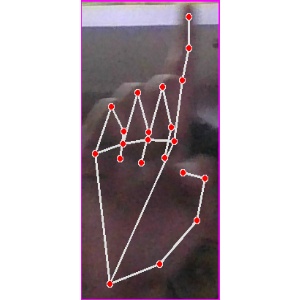
अक्षर: क